Porsche 917

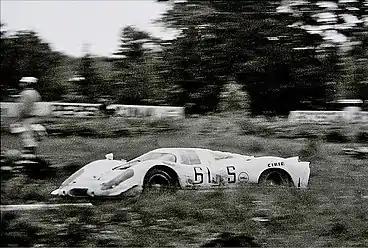
917

There are at least eleven variants of the 917. The original version had a removable long tail/medium tail with active rear wing flaps. These were banned in May 1969 after crashes in Formula 1. As a result the 917 had considerable handling problems at high speed because of significant rear lift. The handling problems were investigated in late 1969 at a joint test at the Österreichring by the factory engineers and their new race team partners JW Automotive. After exhaustive experimentation by both groups, and comparison to a CanAm 917 PA spyder, its shorter, more upswept tail was found to give the spyder more aerodynamic stability at speed. The changes were quickly adopted into the wedge-tail 917K, K for "Kurzheck", or "short-tail".